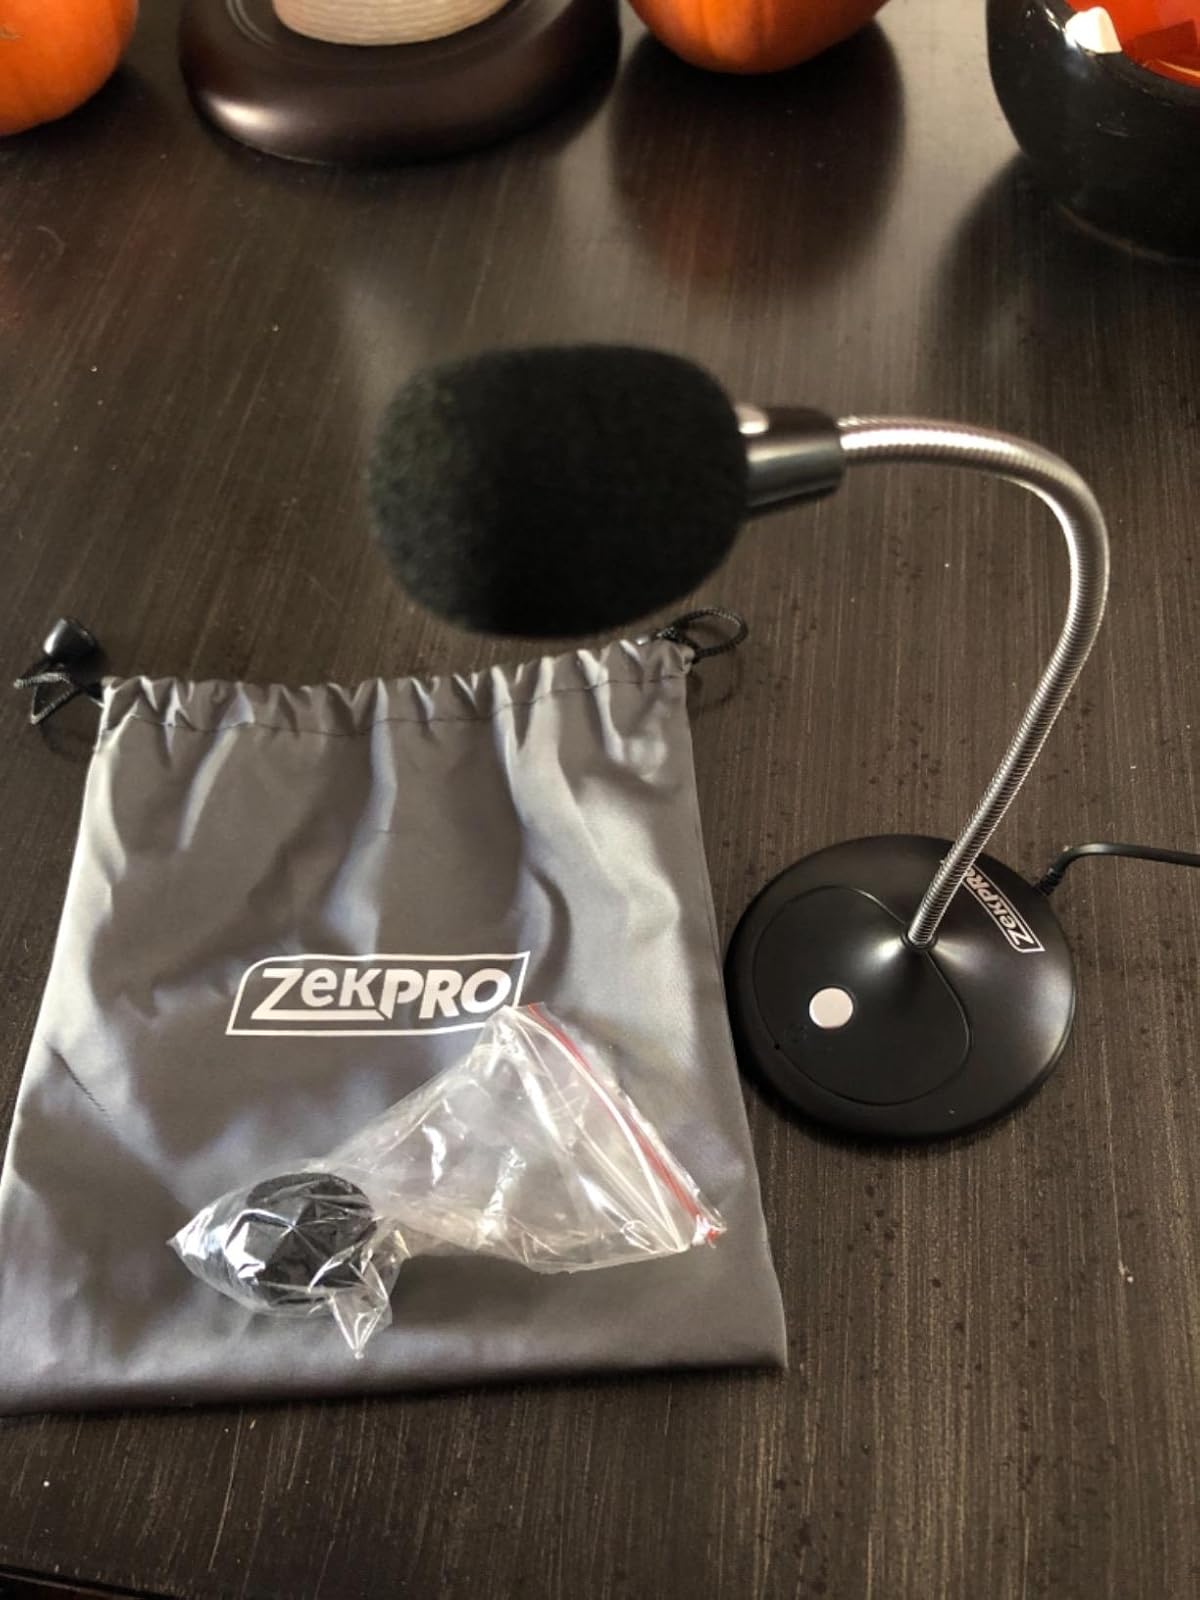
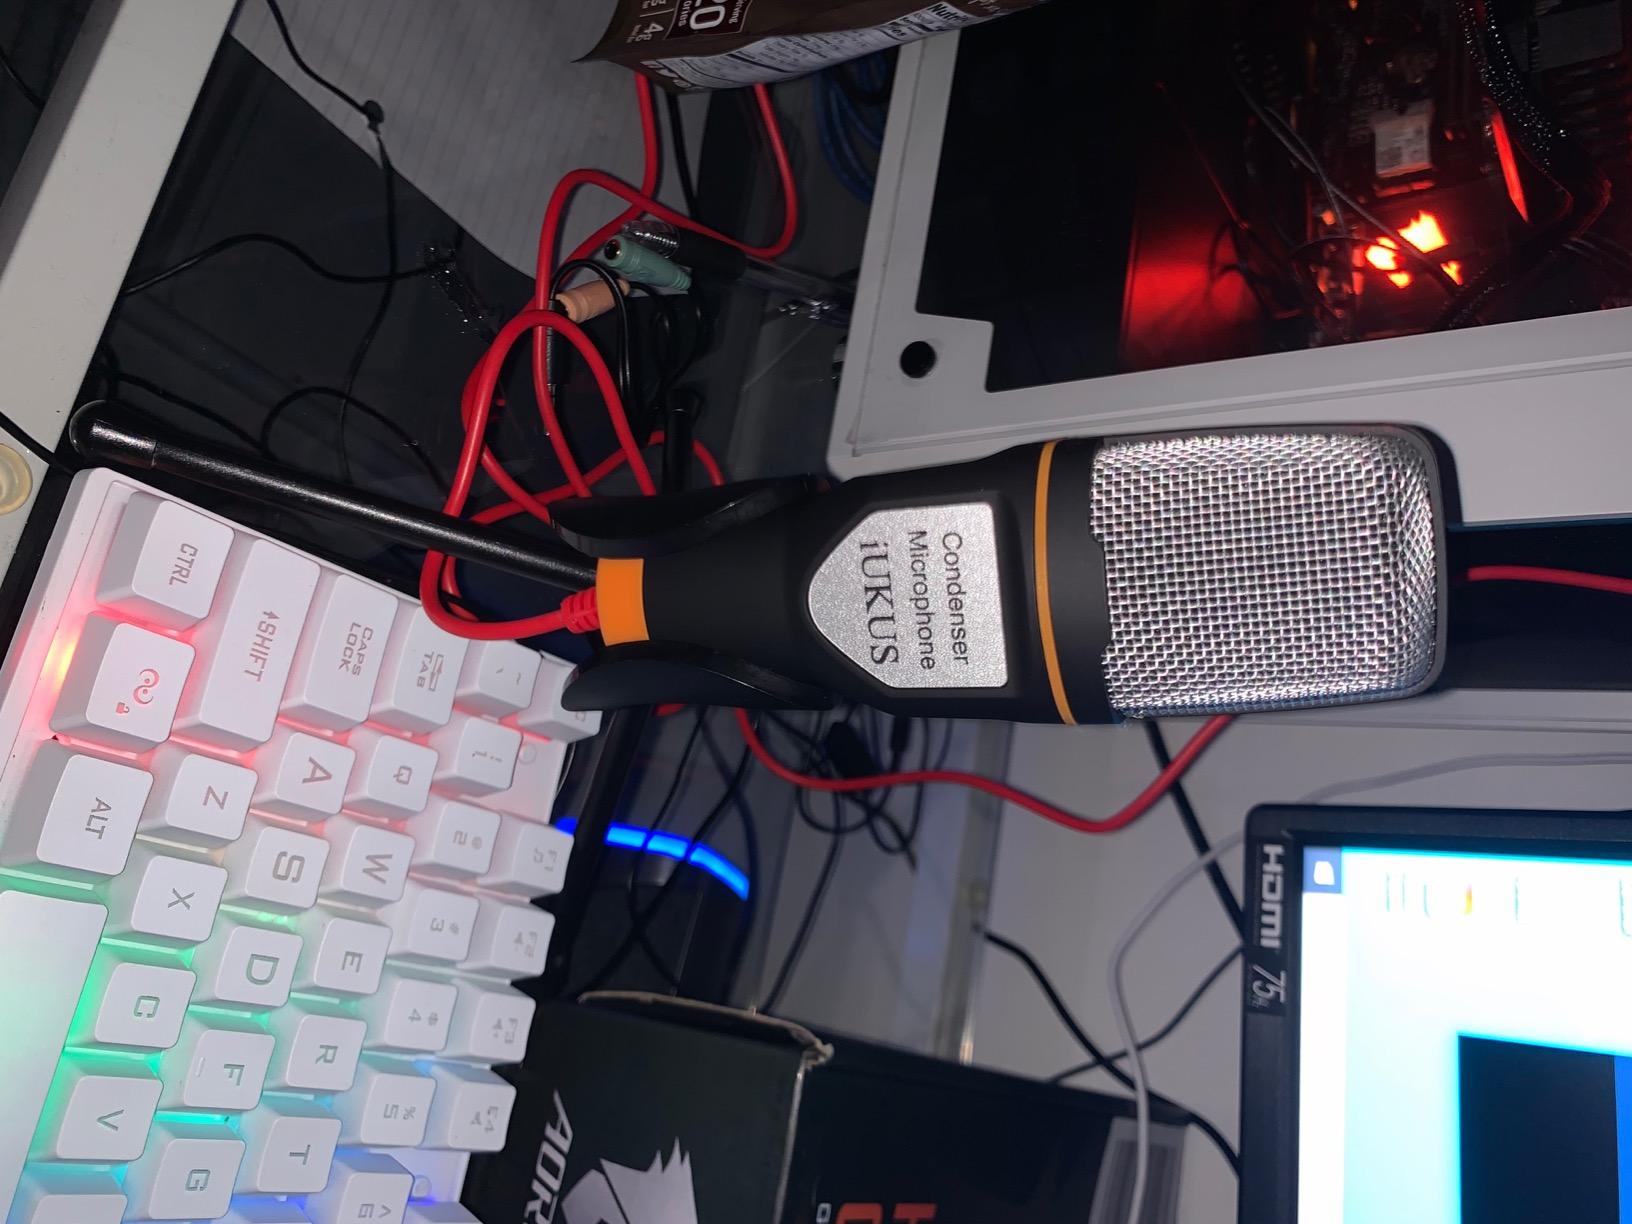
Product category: microphone
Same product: no